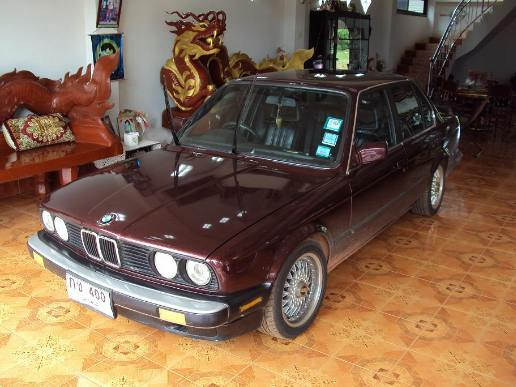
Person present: No